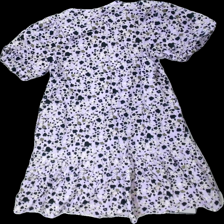
View: back
Type: Dress
Category: Ladies
Brand: Cubus
Colors: Purple, Black, White
Material: 100% cotton
Pattern: Floral print
Cut: Loose
Size: S
Season: All
Price range: 50-100
Recommended usage: Reuse